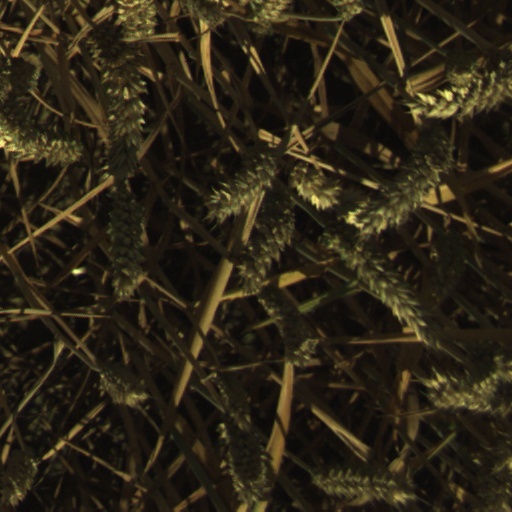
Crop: wheat